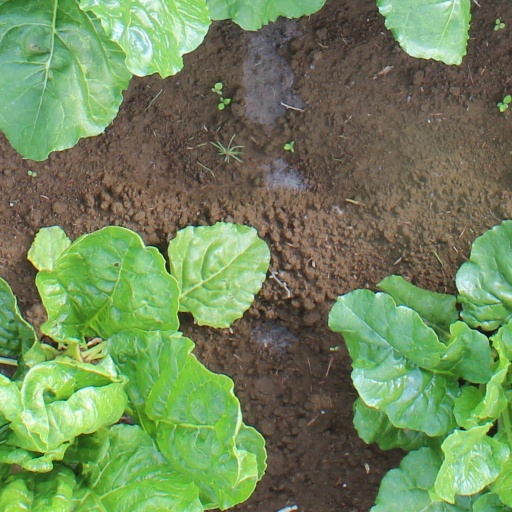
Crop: sugar beet